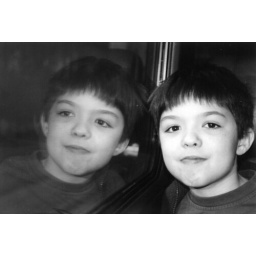
my son in the train